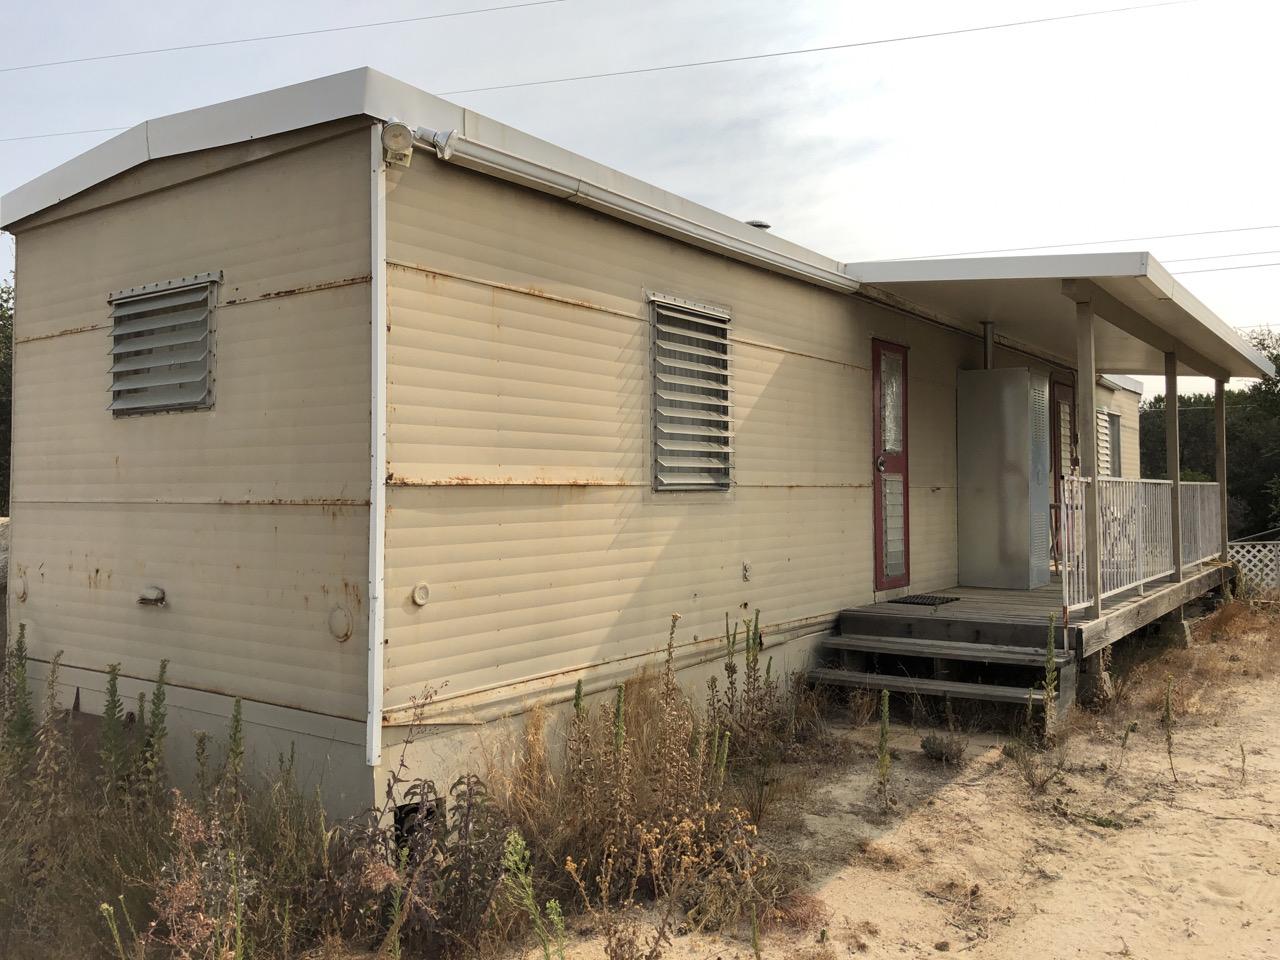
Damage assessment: no_damage